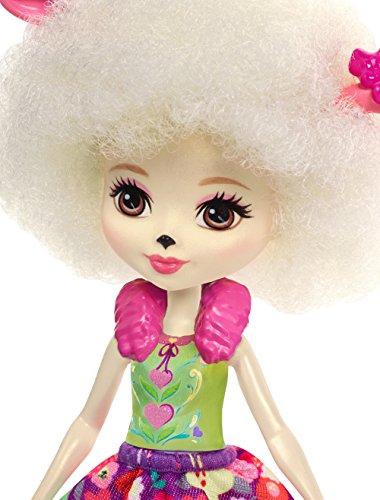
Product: Enchantimals Lorna Lamb Doll
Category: Toys & Games | Dolls & Accessories | Dolls
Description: The athletic Enchantimals Lorna Lamb doll comes with her sheep friend -- so cute with a "woolly" patch of white hair and flowers decorating its head.
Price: $7.52
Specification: ProductDimensions:5x9x2.2inches|ItemWeight:3.2ounces|ShippingWeight:3.2ounces(Viewshippingratesandpolicies)|DomesticShipping:ItemcanbeshippedwithinU.S.|InternationalShipping:ThisitemcanbeshippedtoselectcountriesoutsideoftheU.S.LearnMore|ASIN:B01IT3VH9W|Itemmodelnumber:FCG65|Manufacturerrecommendedage:36months-7years